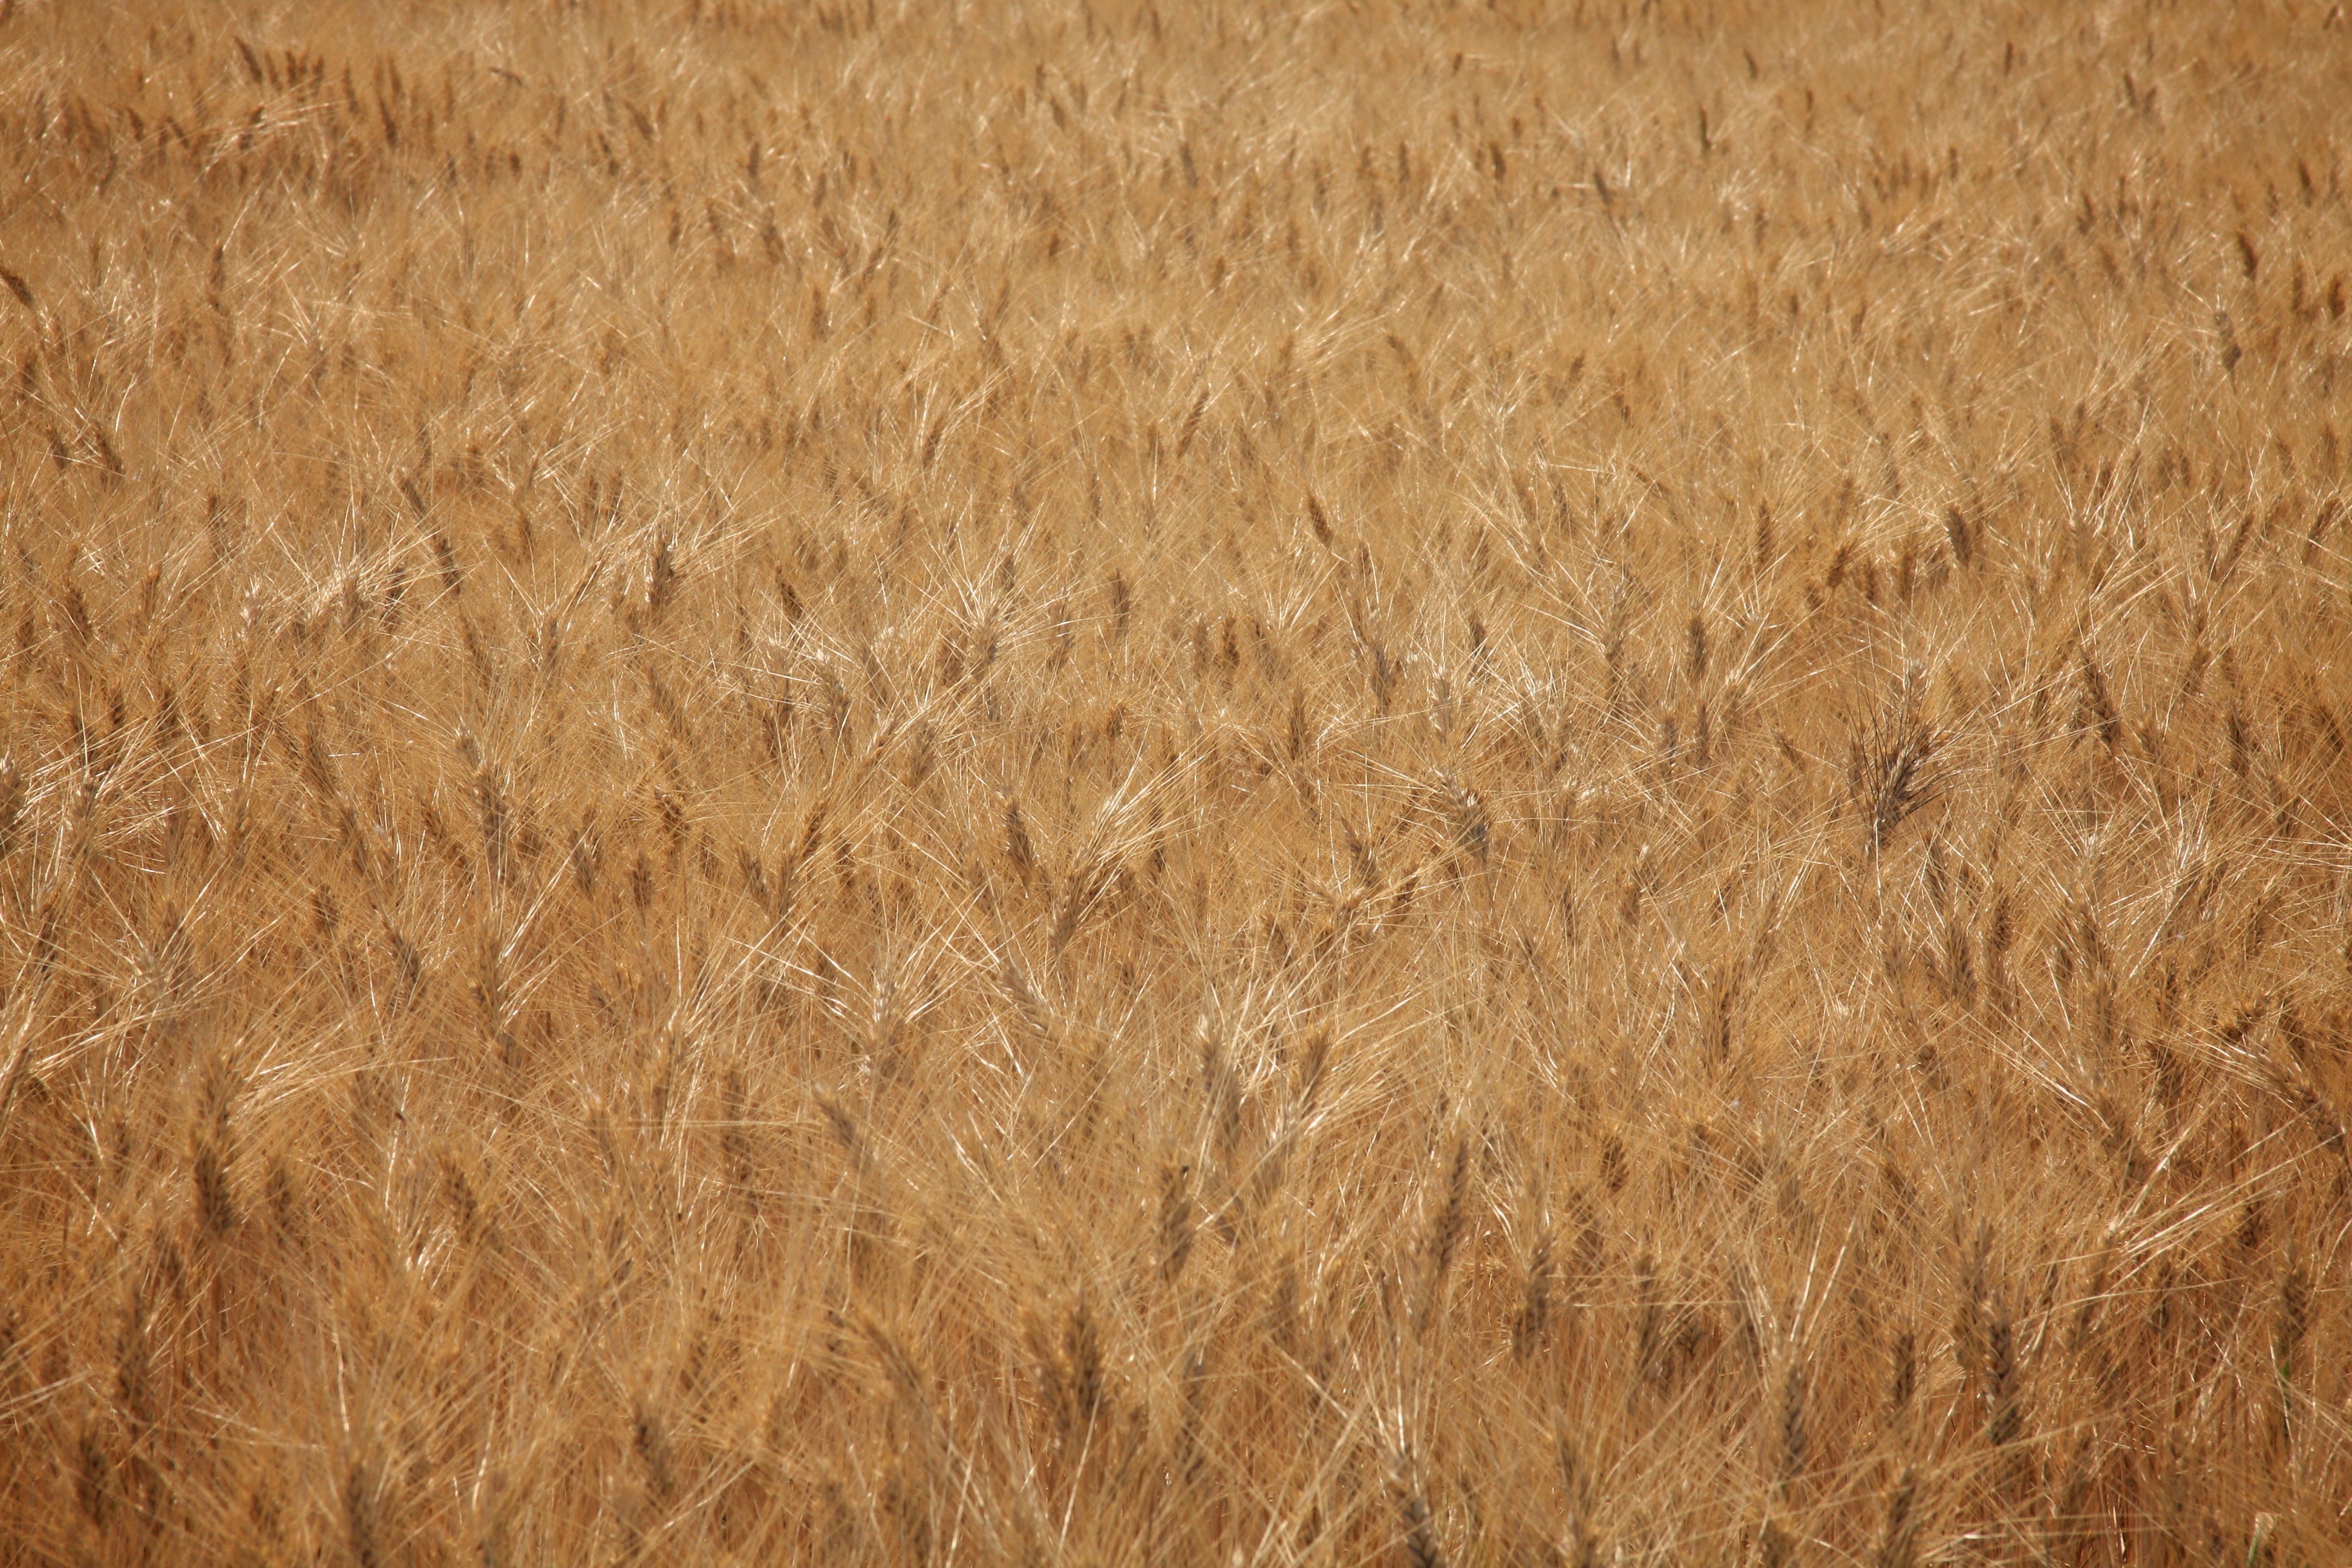
plant, field, barley, wheat, prairie, food, crop, soil, agriculture, grassland, straw, rye, flowering plant, commodity, emmer, grass family, land plant, food grain, einkorn wheat